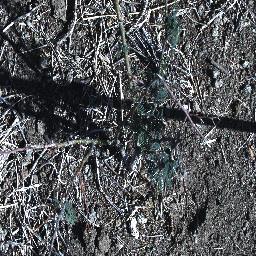
Label: prickly_acacia